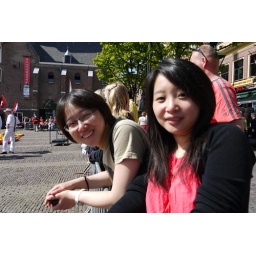
&amp;quot; pink is outstanding among the yellow cheese&amp;quot;...quoted by Ivy :D